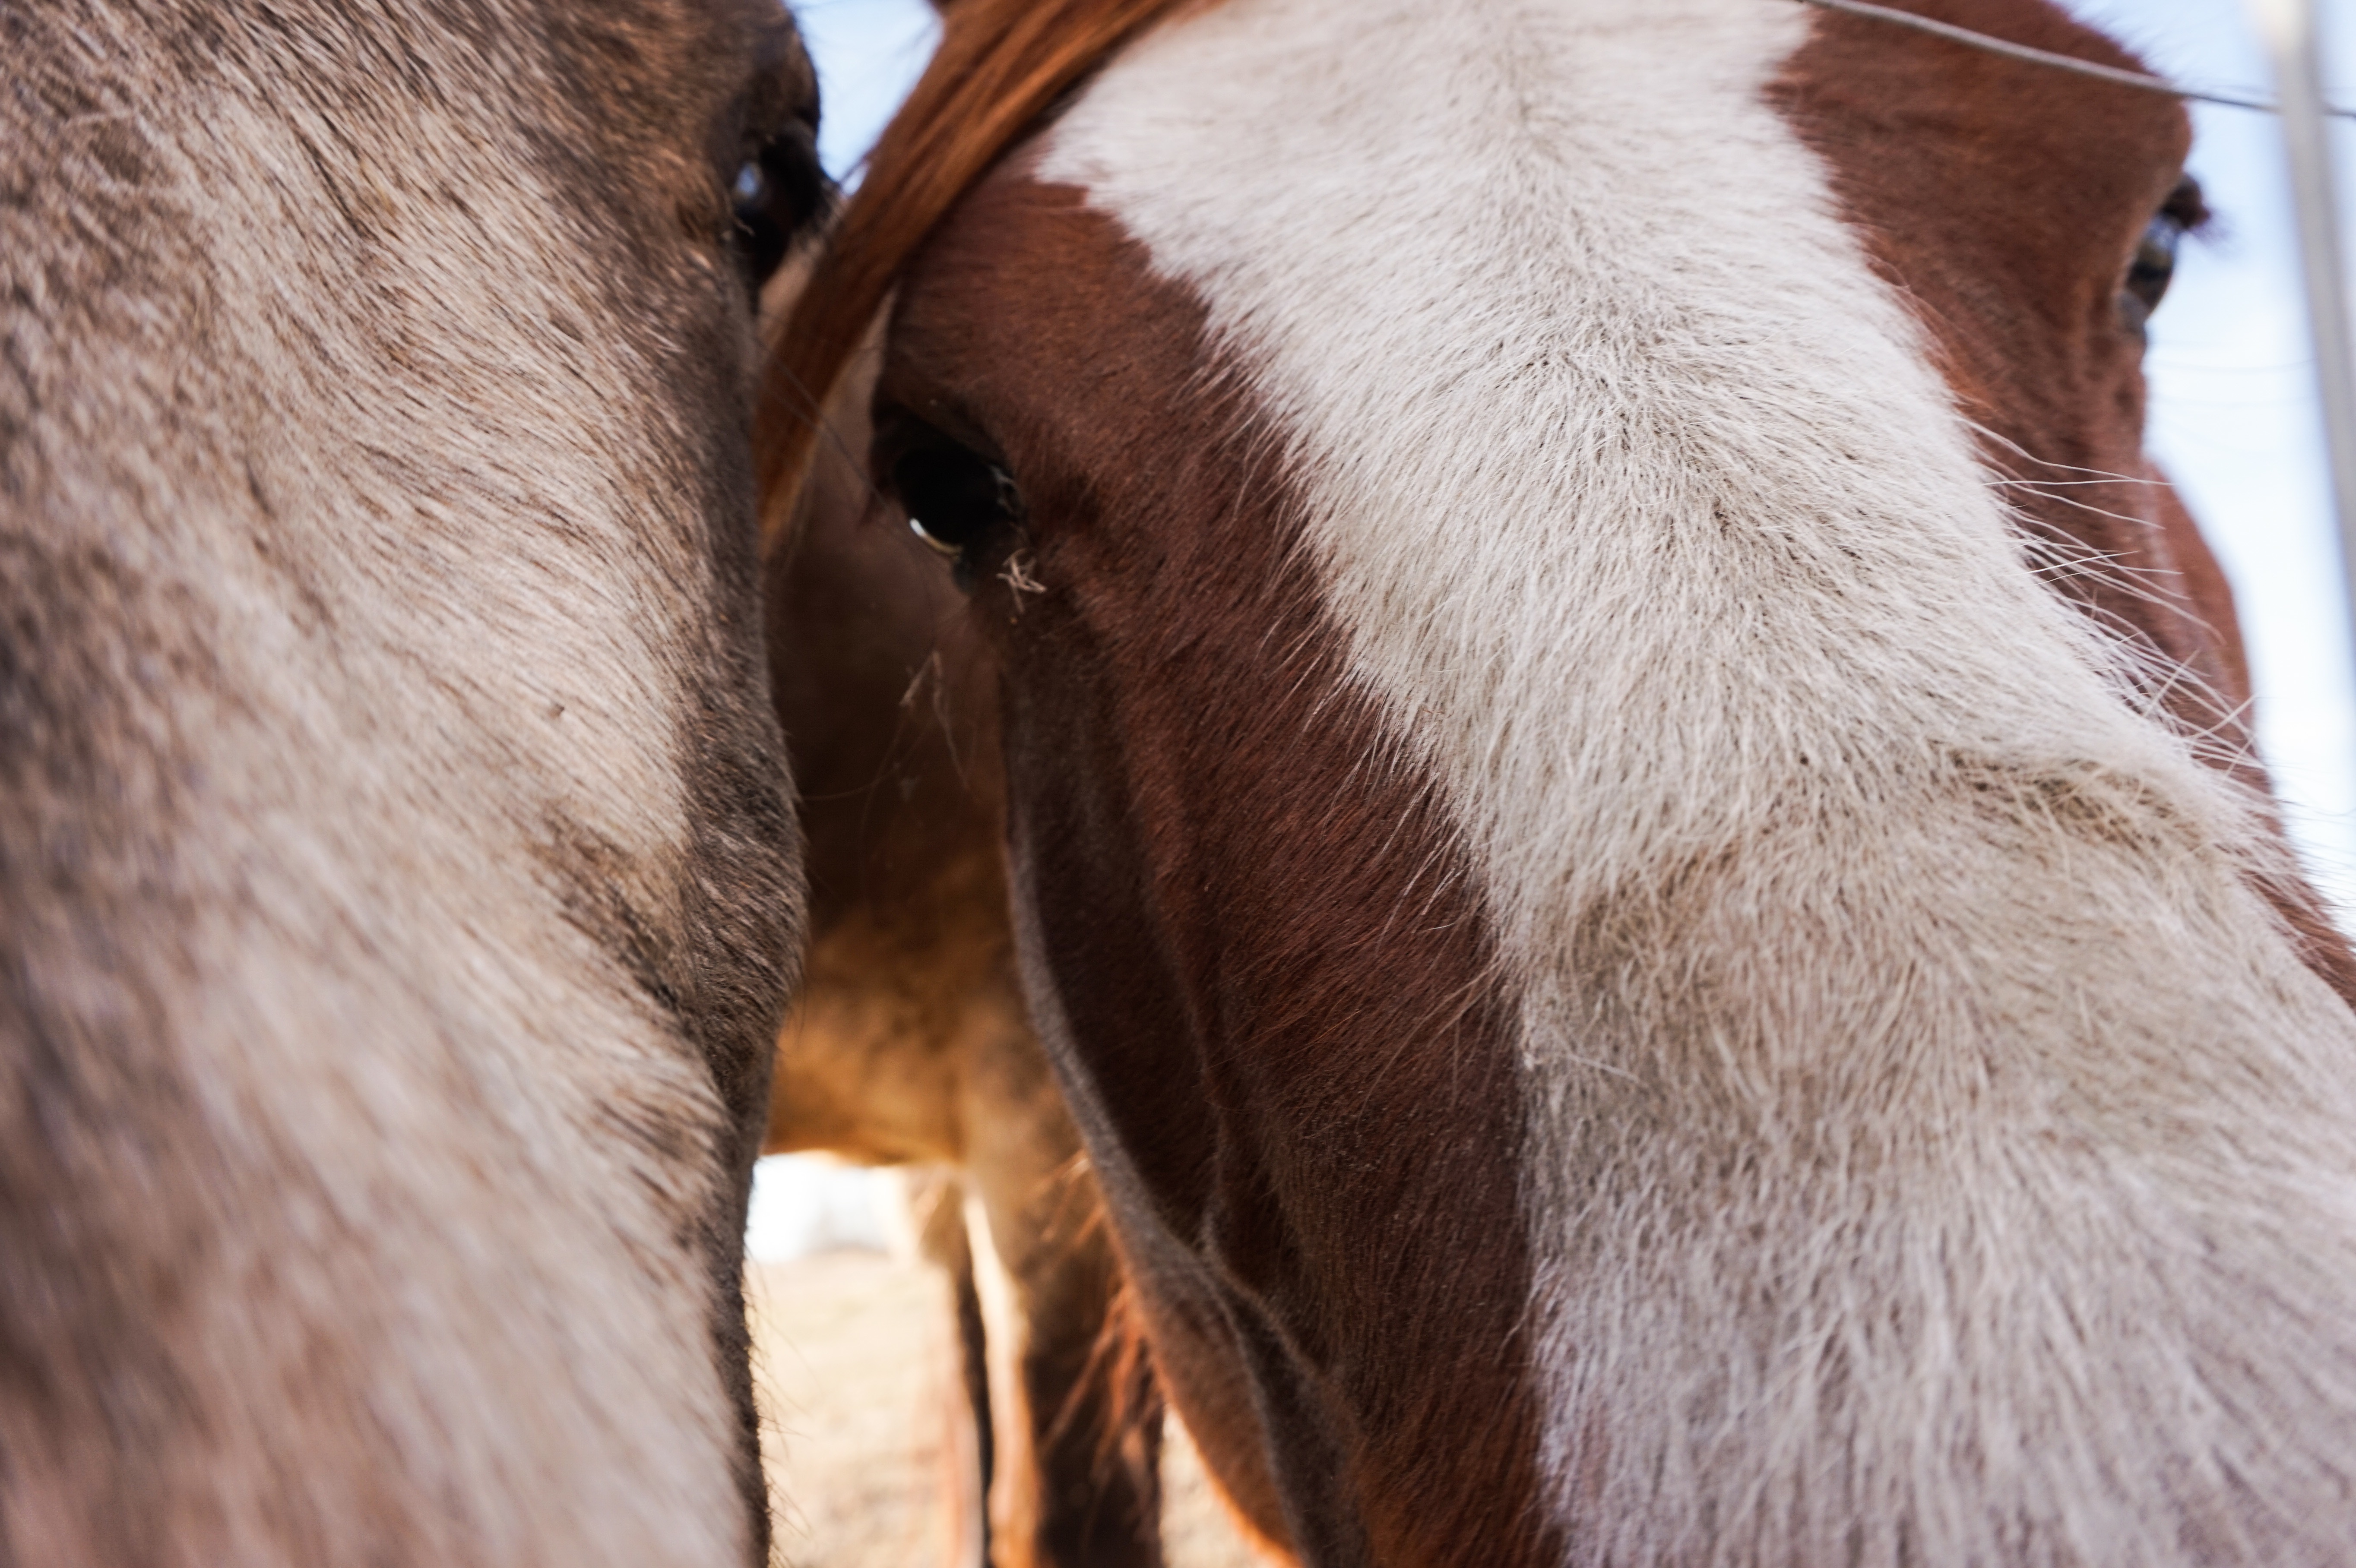
goat, horse, mammal, mane, close up, goats, nose, vertebrate, mare, foal, cattle like mammal, horse like mammal, mustang horse